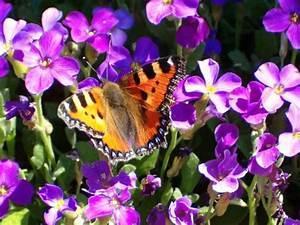
butterfly